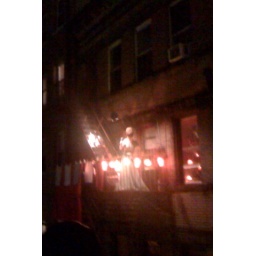
the lady in the green dress